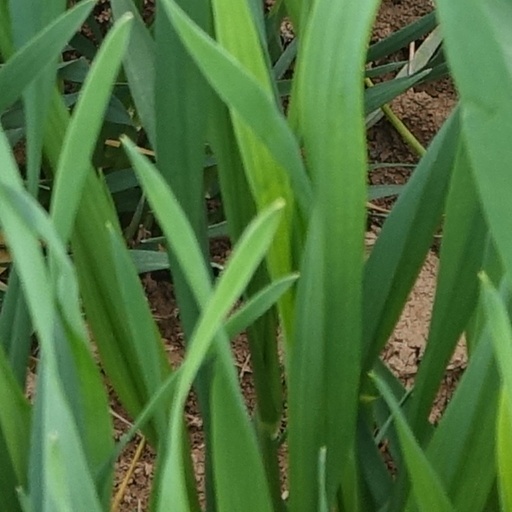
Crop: wheat